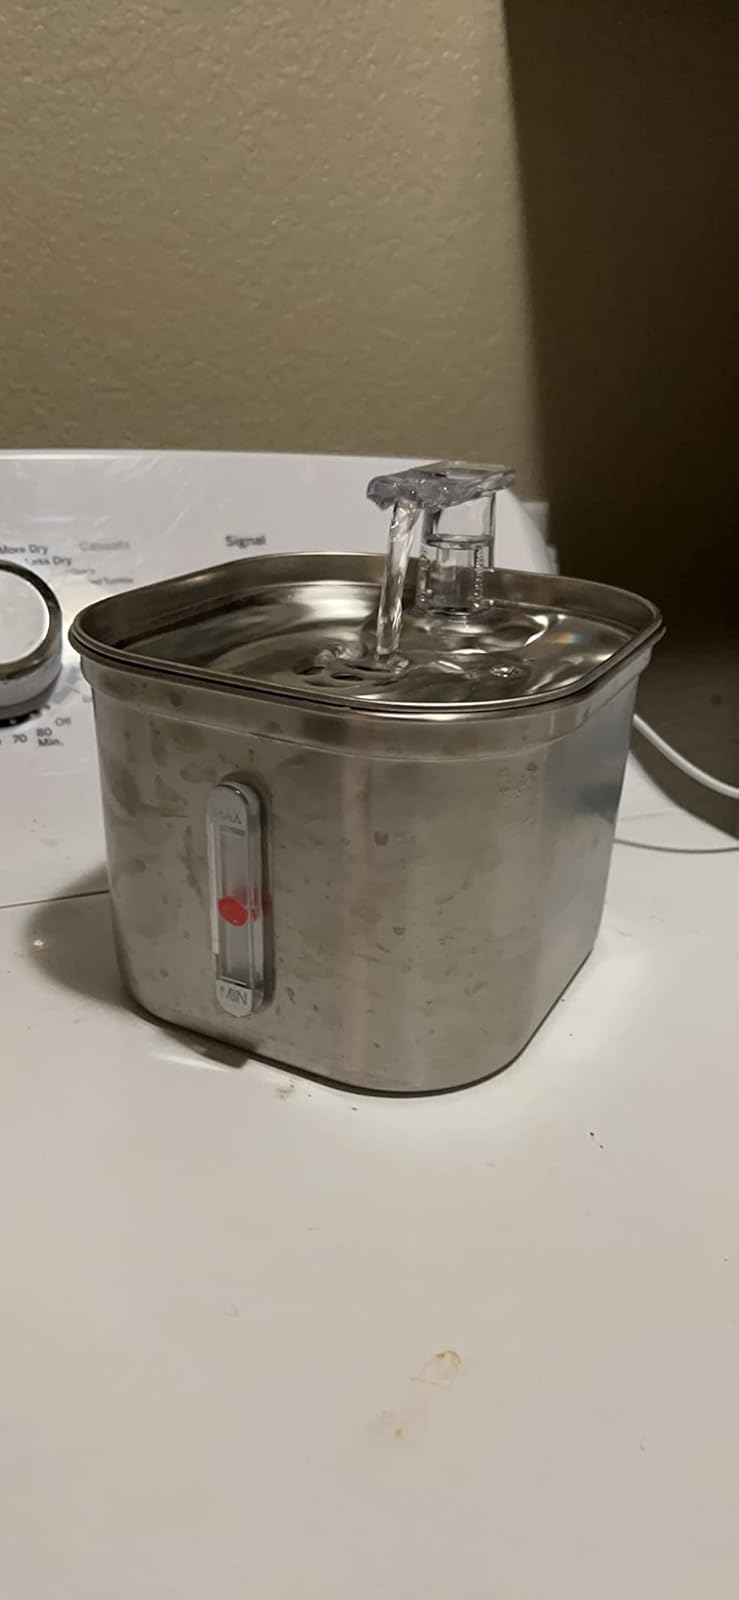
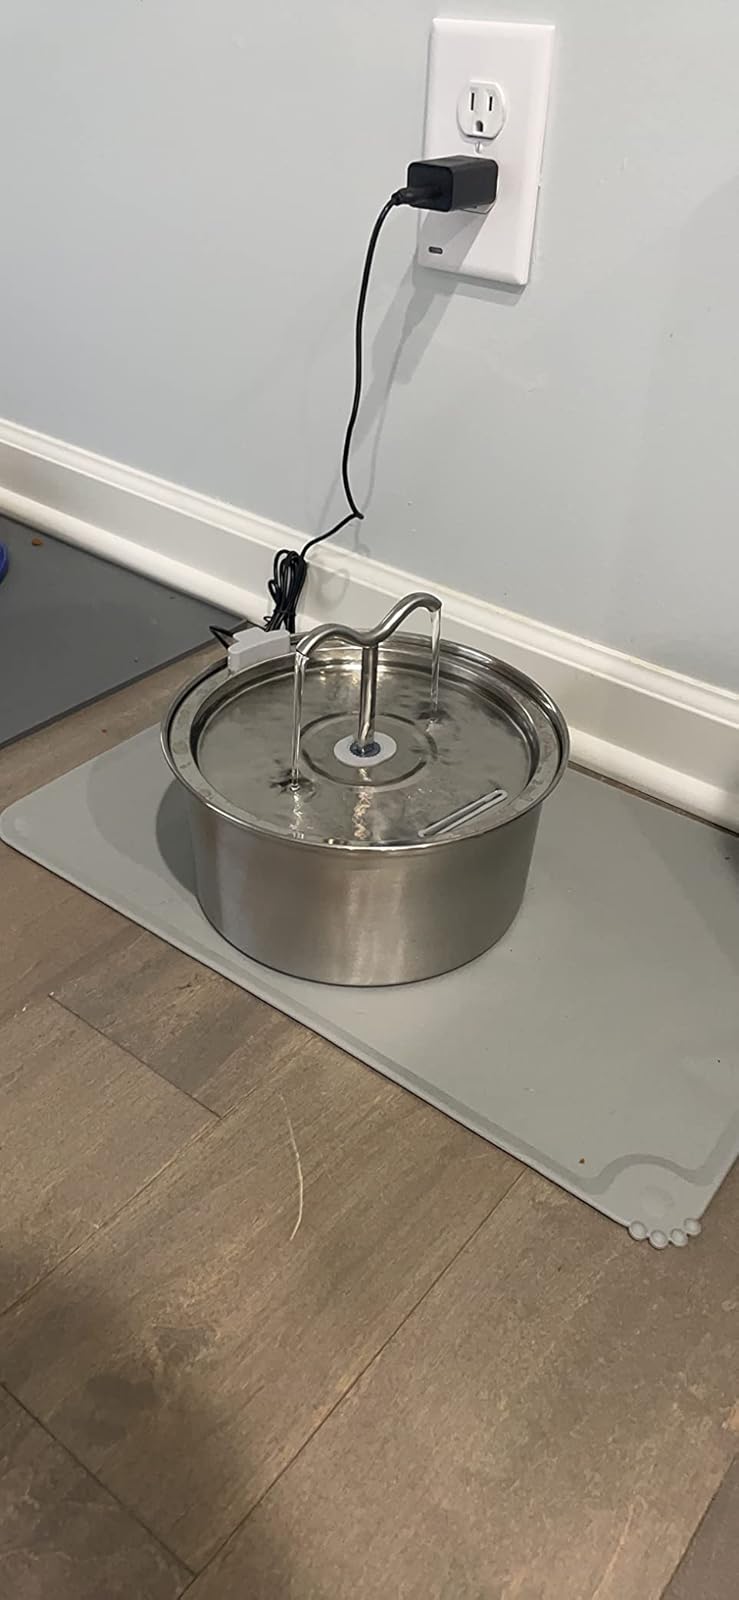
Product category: items_bowl
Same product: no